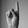
ASL letter: K